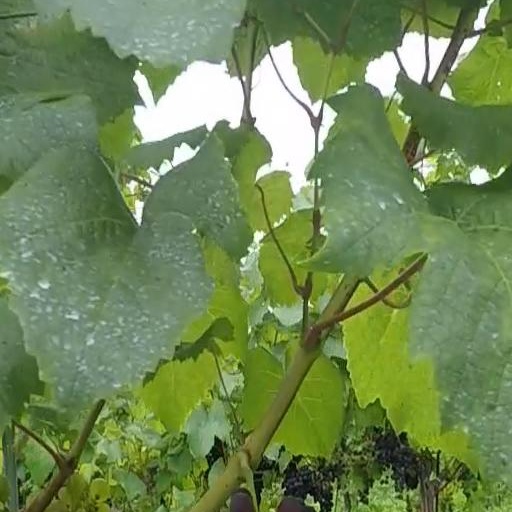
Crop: grape